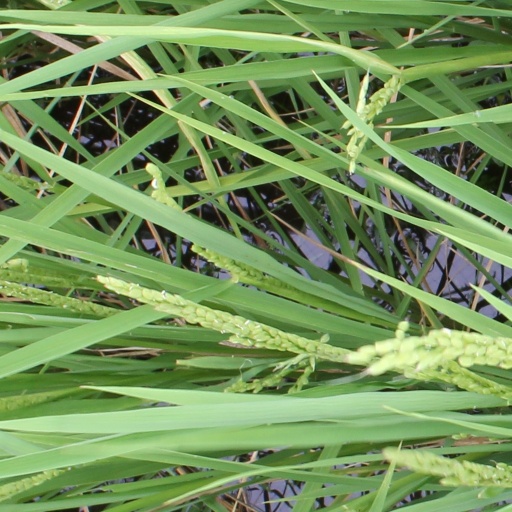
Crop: rice